Light switch

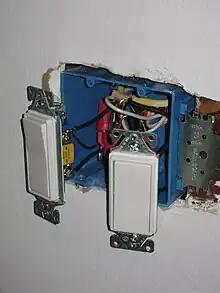
Two decorator-style rocker switches and wiring, as installed in the United States. Shown here will be fastened to this recessed, non-metallic box, then a cover plate is installed. This "double gang" (two unit) installation uses non-metallic-sheathed cable and twist-on wire connectors.

In electrical wiring, a light switch is a switch most commonly used to operate electric lights, permanently connected equipment, or electrical outlets. Portable lamps such as table lamps may have a light switch mounted on the socket, base, or in-line with the cord. Manually operated on/off switches may be substituted by dimmer switches that allow controlling the brightness of lamps as well as turning them on or off, time-controlled switches, occupancy-sensing switches, and remotely controlled switches and dimmers. Light switches are also found in flashlights, vehicles, and other devices.